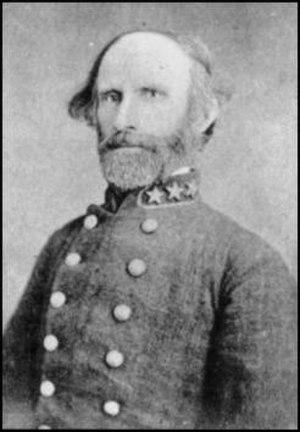
Alexander Welch Reynolds est un officier de carrière dans l'armée des États-Unis qui a servi lors de la guerre américano-mexicaine et un brigadier général de l'armée confédérée au cours de la guerre de Sécession, combattant principalement sur le théâtre occidental. Après le conflit, il sert comme officier dans l'armée égyptienne.